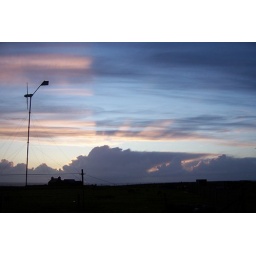
Funny line in the sky - created by cloud shadows I think